Dead Frog with Flies

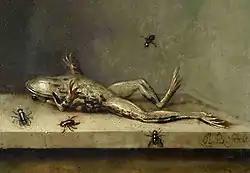
"Dead Frog with Flies" (1630) by Ambrosius Bosschaert II

Dead Frog with Flies is a 1630 oil on copper painting by Dutch artist Ambrosius Bosschaert II. It represents a dead frog, lying on her back on a marble surface, which starts to attract several flies.